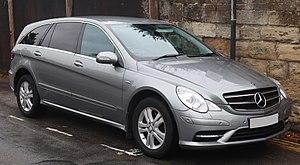
Lancée en 2006, la Mercedes Classe R était un monospace de luxe créé par Mercedes-Benz. La version 63 AMG Long, dotée d'un moteur V8 de 510 chevaux et atteignant une vitesse maximale de 250 km/h, en fait le monospace le plus puissant et le plus rapide du marché. Eu égard à son prix, il est aussi le plus cher. Son volume maximal de chargement est de 2 385 litres.